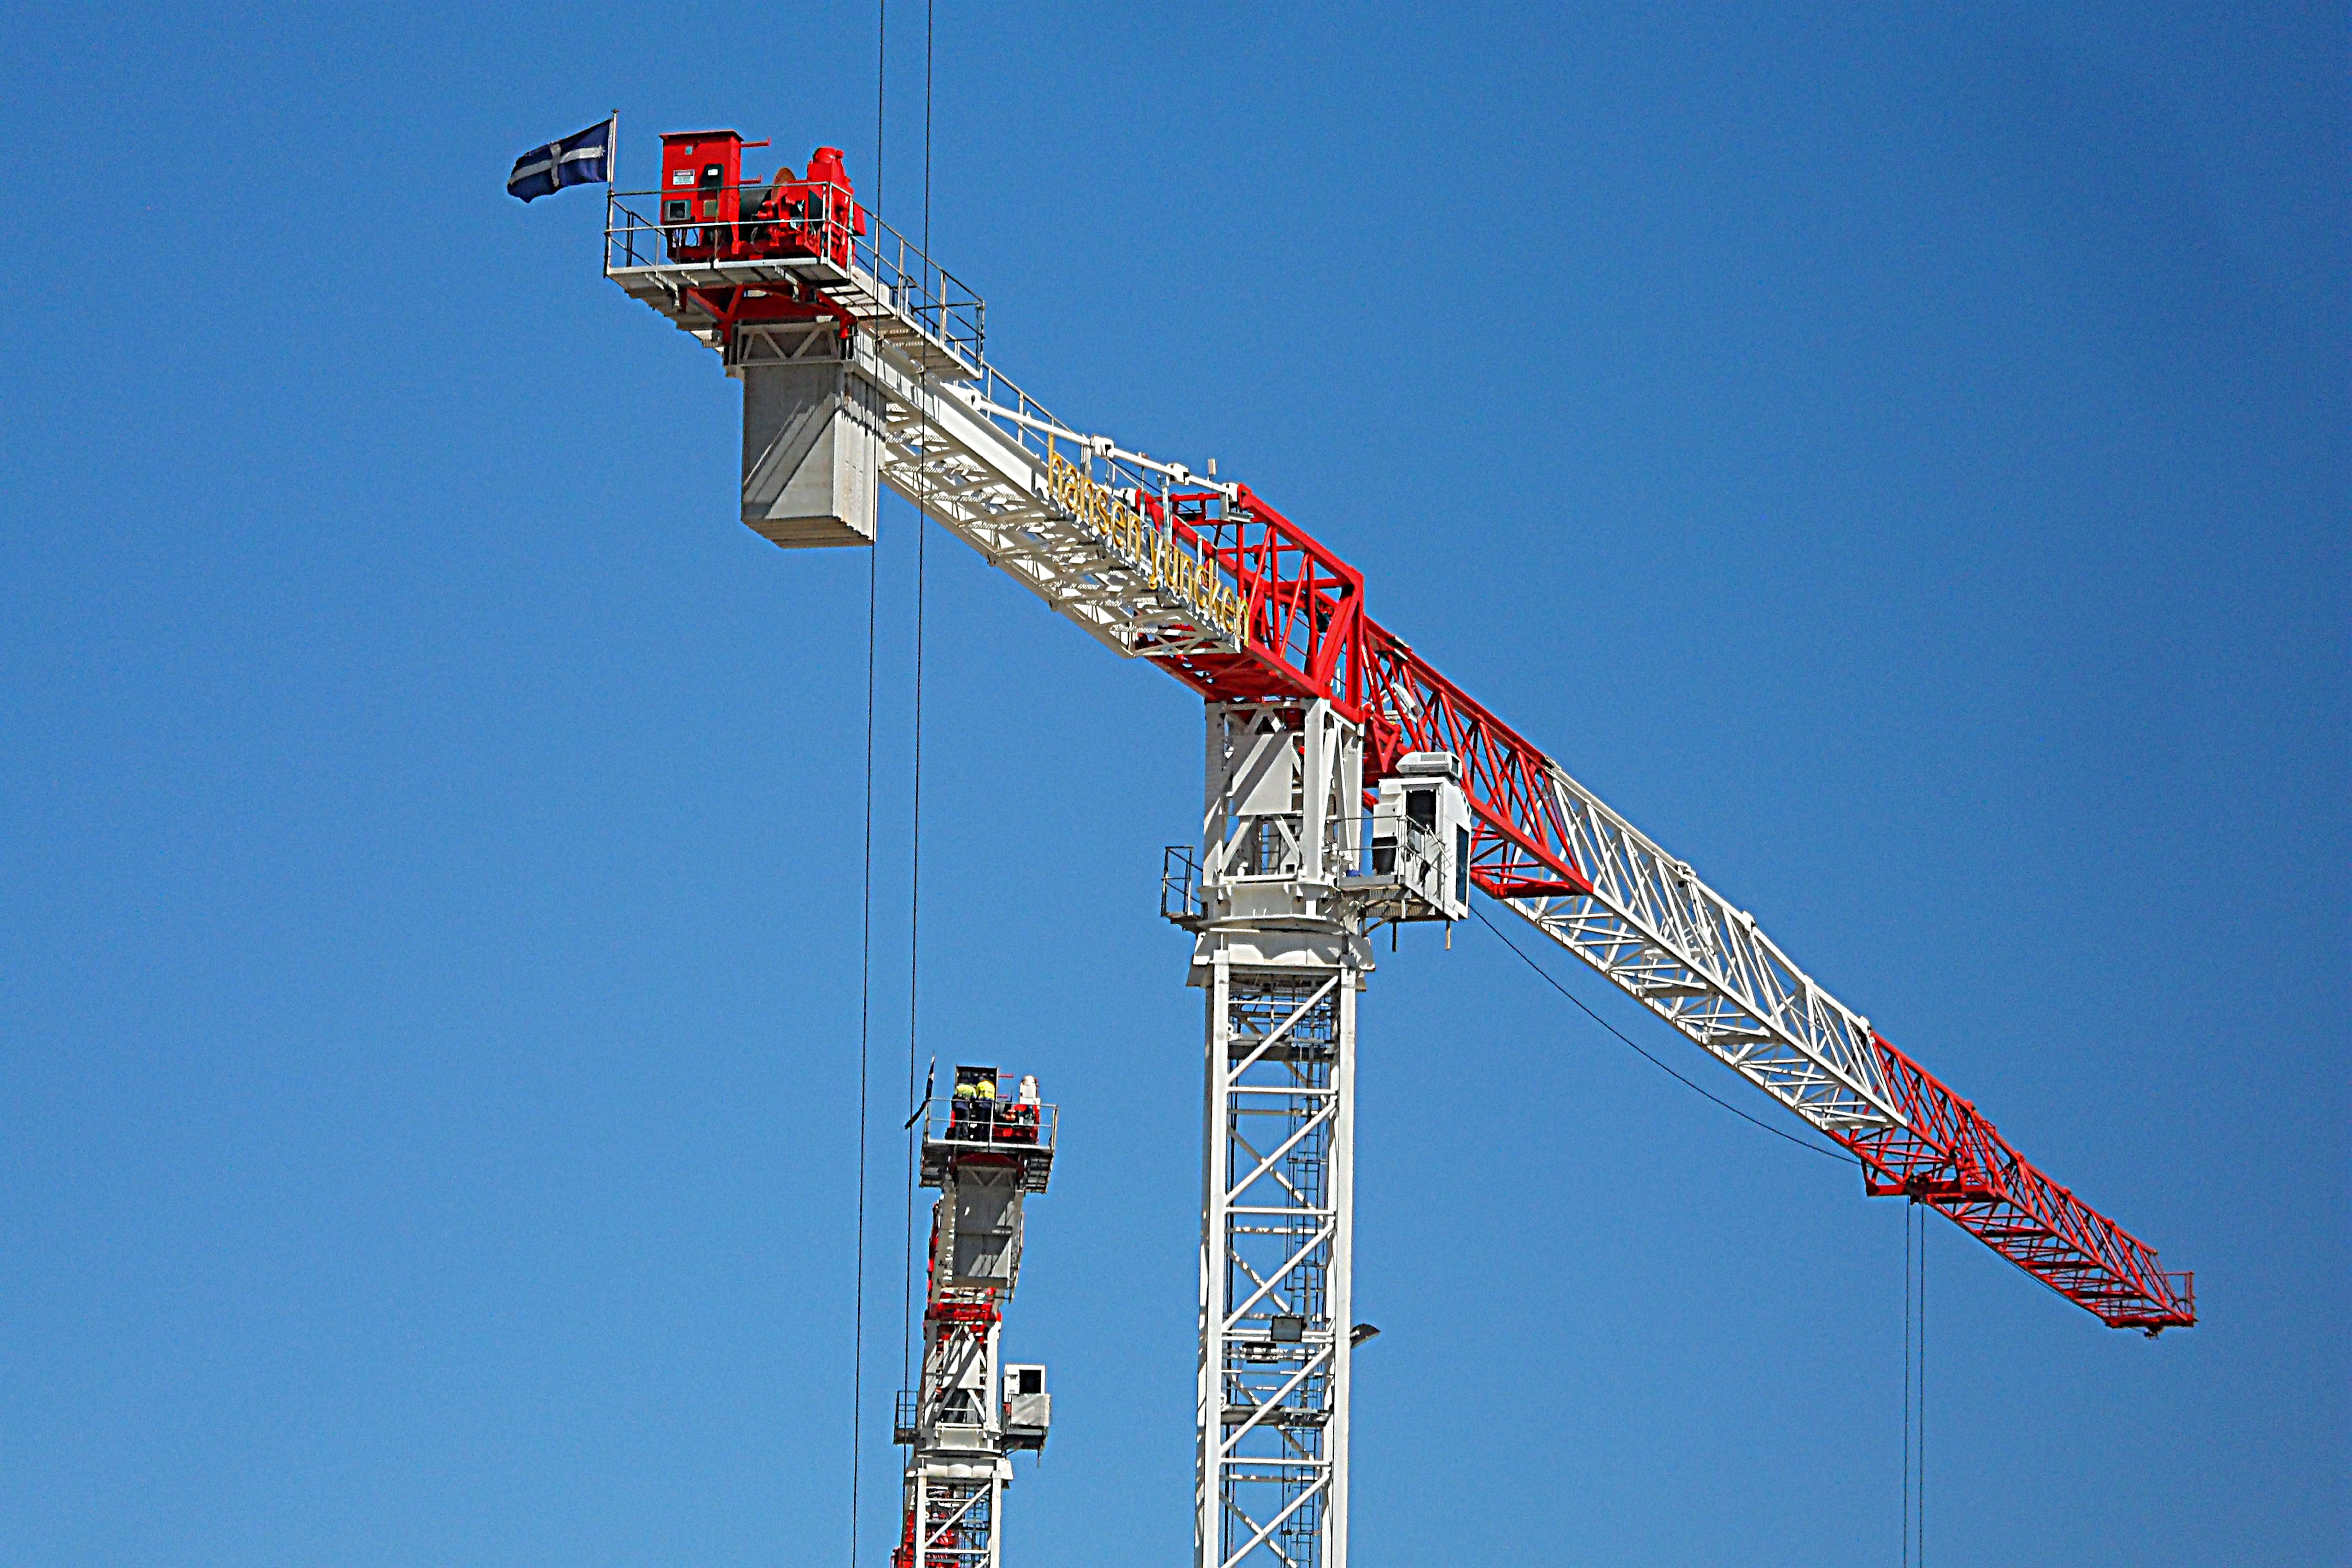
work, structure, sky, technology, building, city, steel, jumping, construction, high, vehicle, tower, equipment, mast, frame, industrial, machine, blue, industry, business, engineering, scaffolding, crane, hoist, site, development, construction equipment